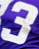
Number: 3